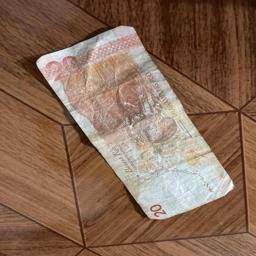
Label: 20_Old_Back